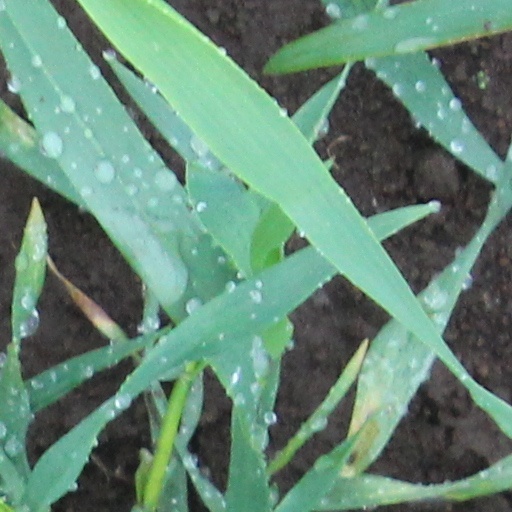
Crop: wheat